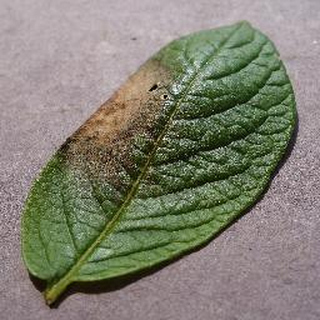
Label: potato_late_blight